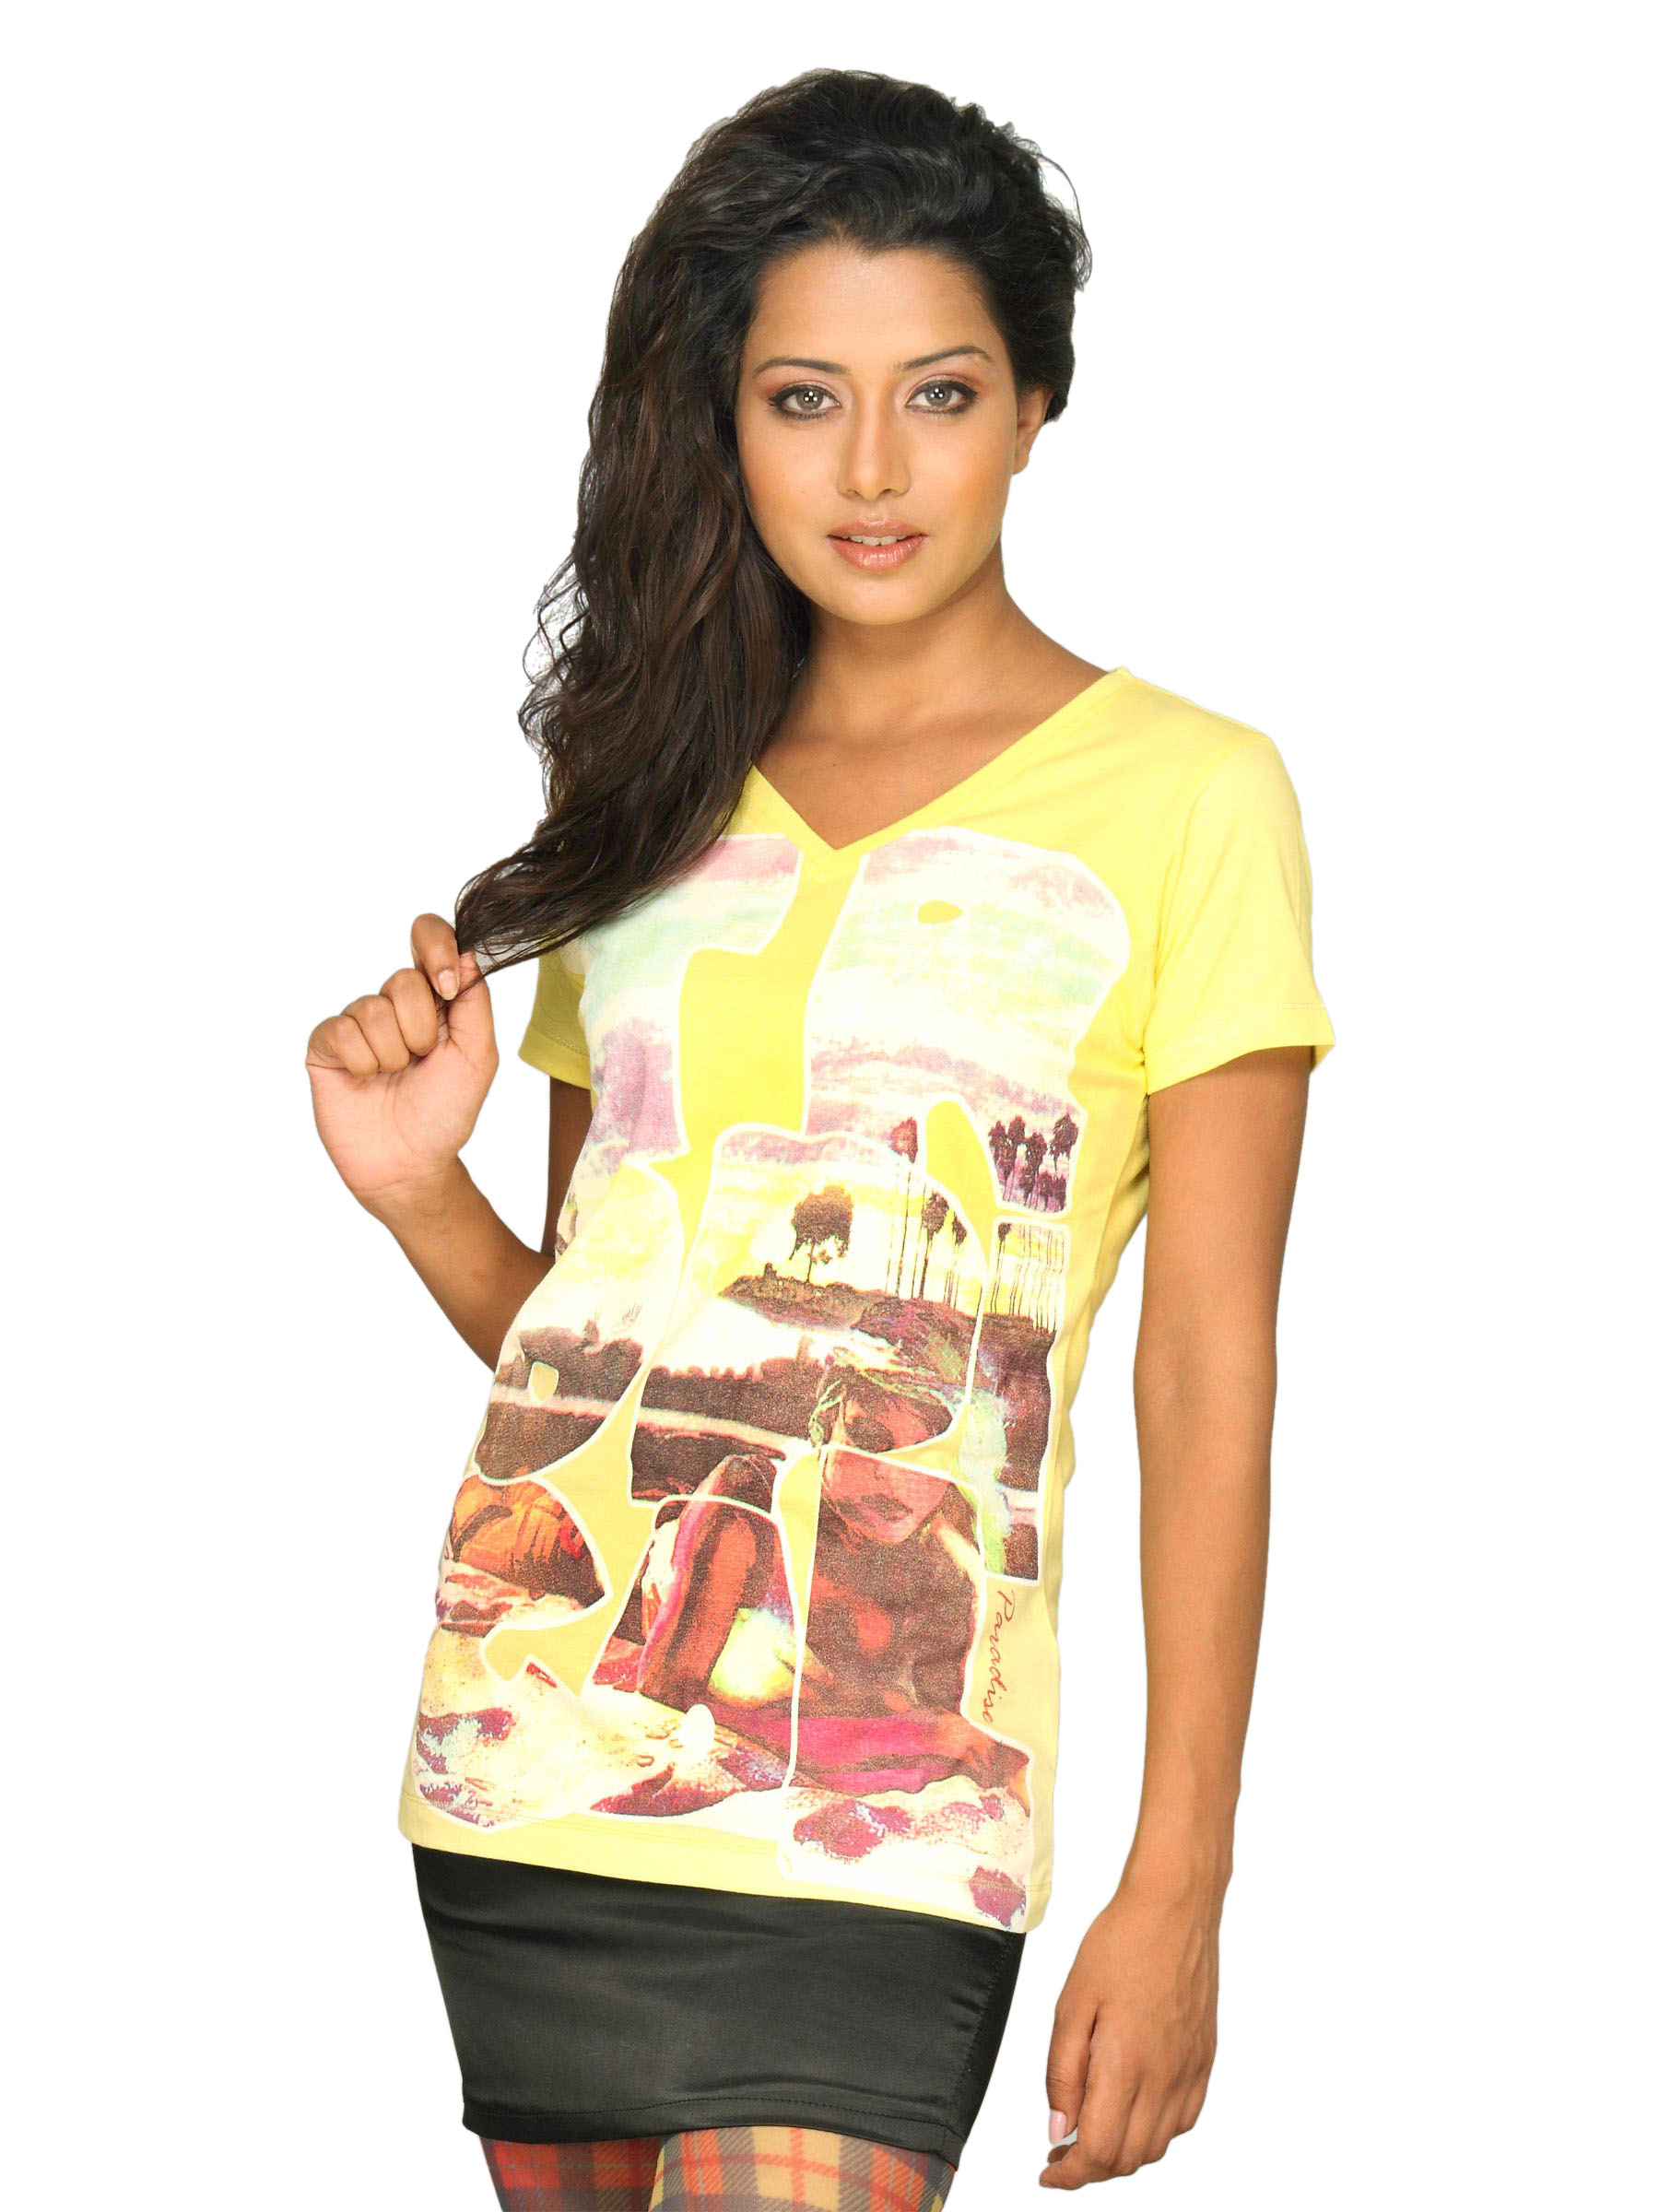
Spykar Women's Paradise Yellow T-shirt
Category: Apparel / Topwear / Tshirts
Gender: Women
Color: Yellow
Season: Summer 2011
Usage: Casual